John F. Haught

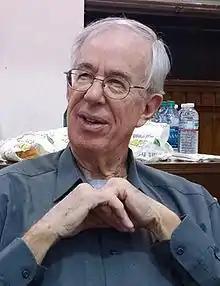
Theologian John F. Haught of Georgetown University

John F. Haught is an American theologian. He is a Distinguished Research Professor at Georgetown University. He specializes in Roman Catholic systematic theology, with a particular interest in issues pertaining to physical cosmology, evolutionary biology, geology, and Christianity.